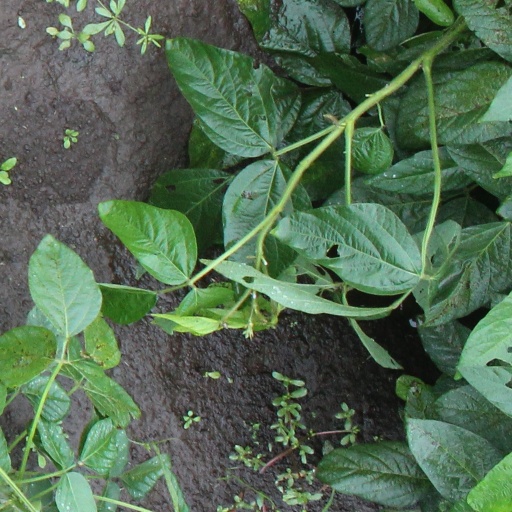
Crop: soybean